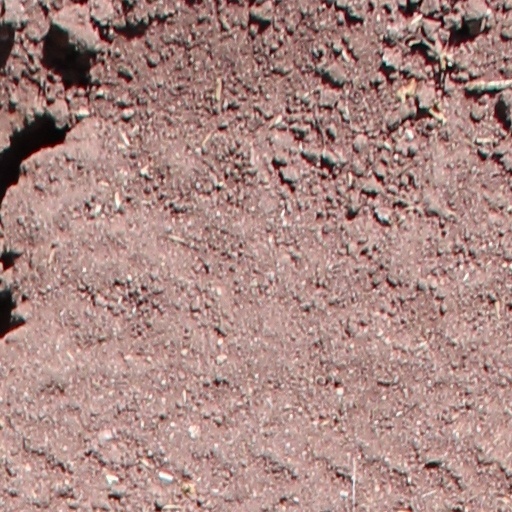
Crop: wheat